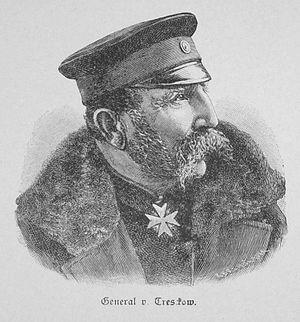
Belfort est une ville stratégique située sur la Porte d'Alsace, une trouée entre le sud des Vosges et le massif du Jura. Lorsqu'au début de la guerre franco-prussienne, l'Armée du Rhin est mise en déroute dans le nord de l'Alsace, puis que Strasbourg est prise le 28 septembre, Belfort constitue le dernier rempart avant une invasion du centre de la France par les armées prussiennes qui pourraient prendre en tenaille les forces françaises, alors basées en Lorraine et en Champagne.